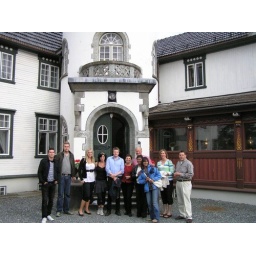
in front of castle house